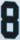
Number: 8